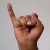
The image shows a hand gesture representing the letter 'I' in Indian Sign Language.